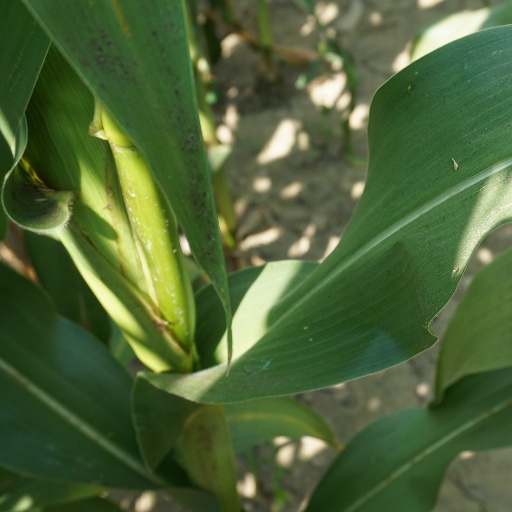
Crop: maize; corn